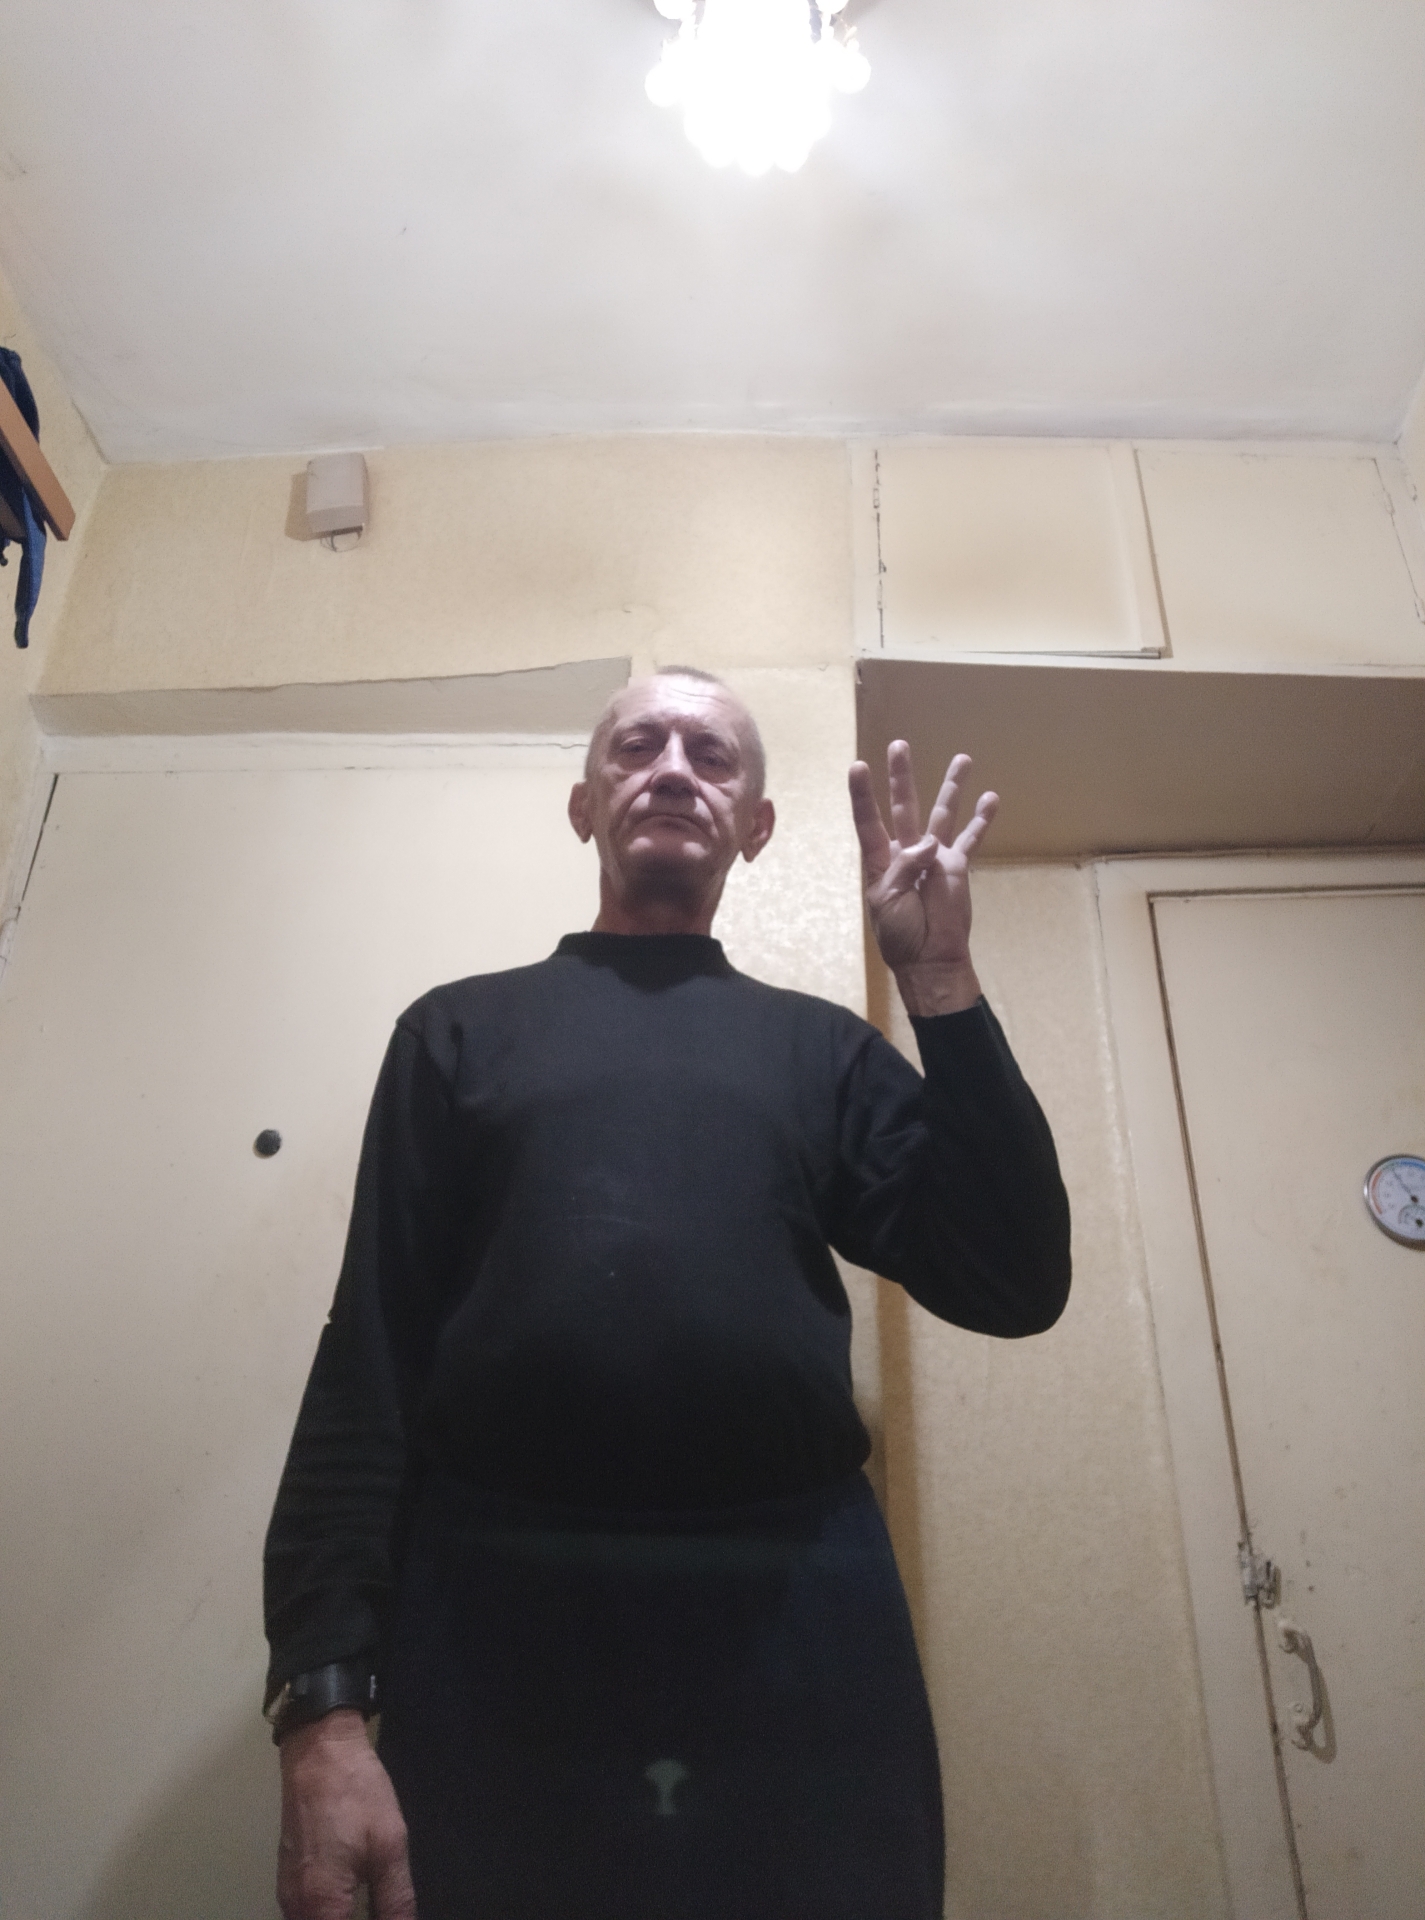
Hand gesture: four